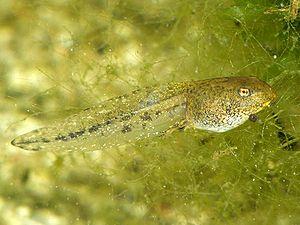
Les anoures, Anura, sont un ordre d'amphibiens. C'est un groupe, diversifié et principalement carnivore, d'amphibiens sans queue comportant notamment des grenouilles et des crapauds. Le plus ancien fossile de « proto-grenouille » a été daté du début du Trias à Madagascar, mais la datation moléculaire suggère que leur origine pourrait remonter au Permien, il y a 265 Ma. Les anoures sont largement distribués dans le monde, des tropiques jusqu'aux régions subarctiques, mais la plus grande concentration d'espèces se trouve dans les forêts tropicales. Il y a environ 4 800 espèces d'anoures recensées, représentant plus de 85 % des espèces d'amphibiens existantes. Il est l'un des cinq ordres de vertébrés les plus diversifiés.